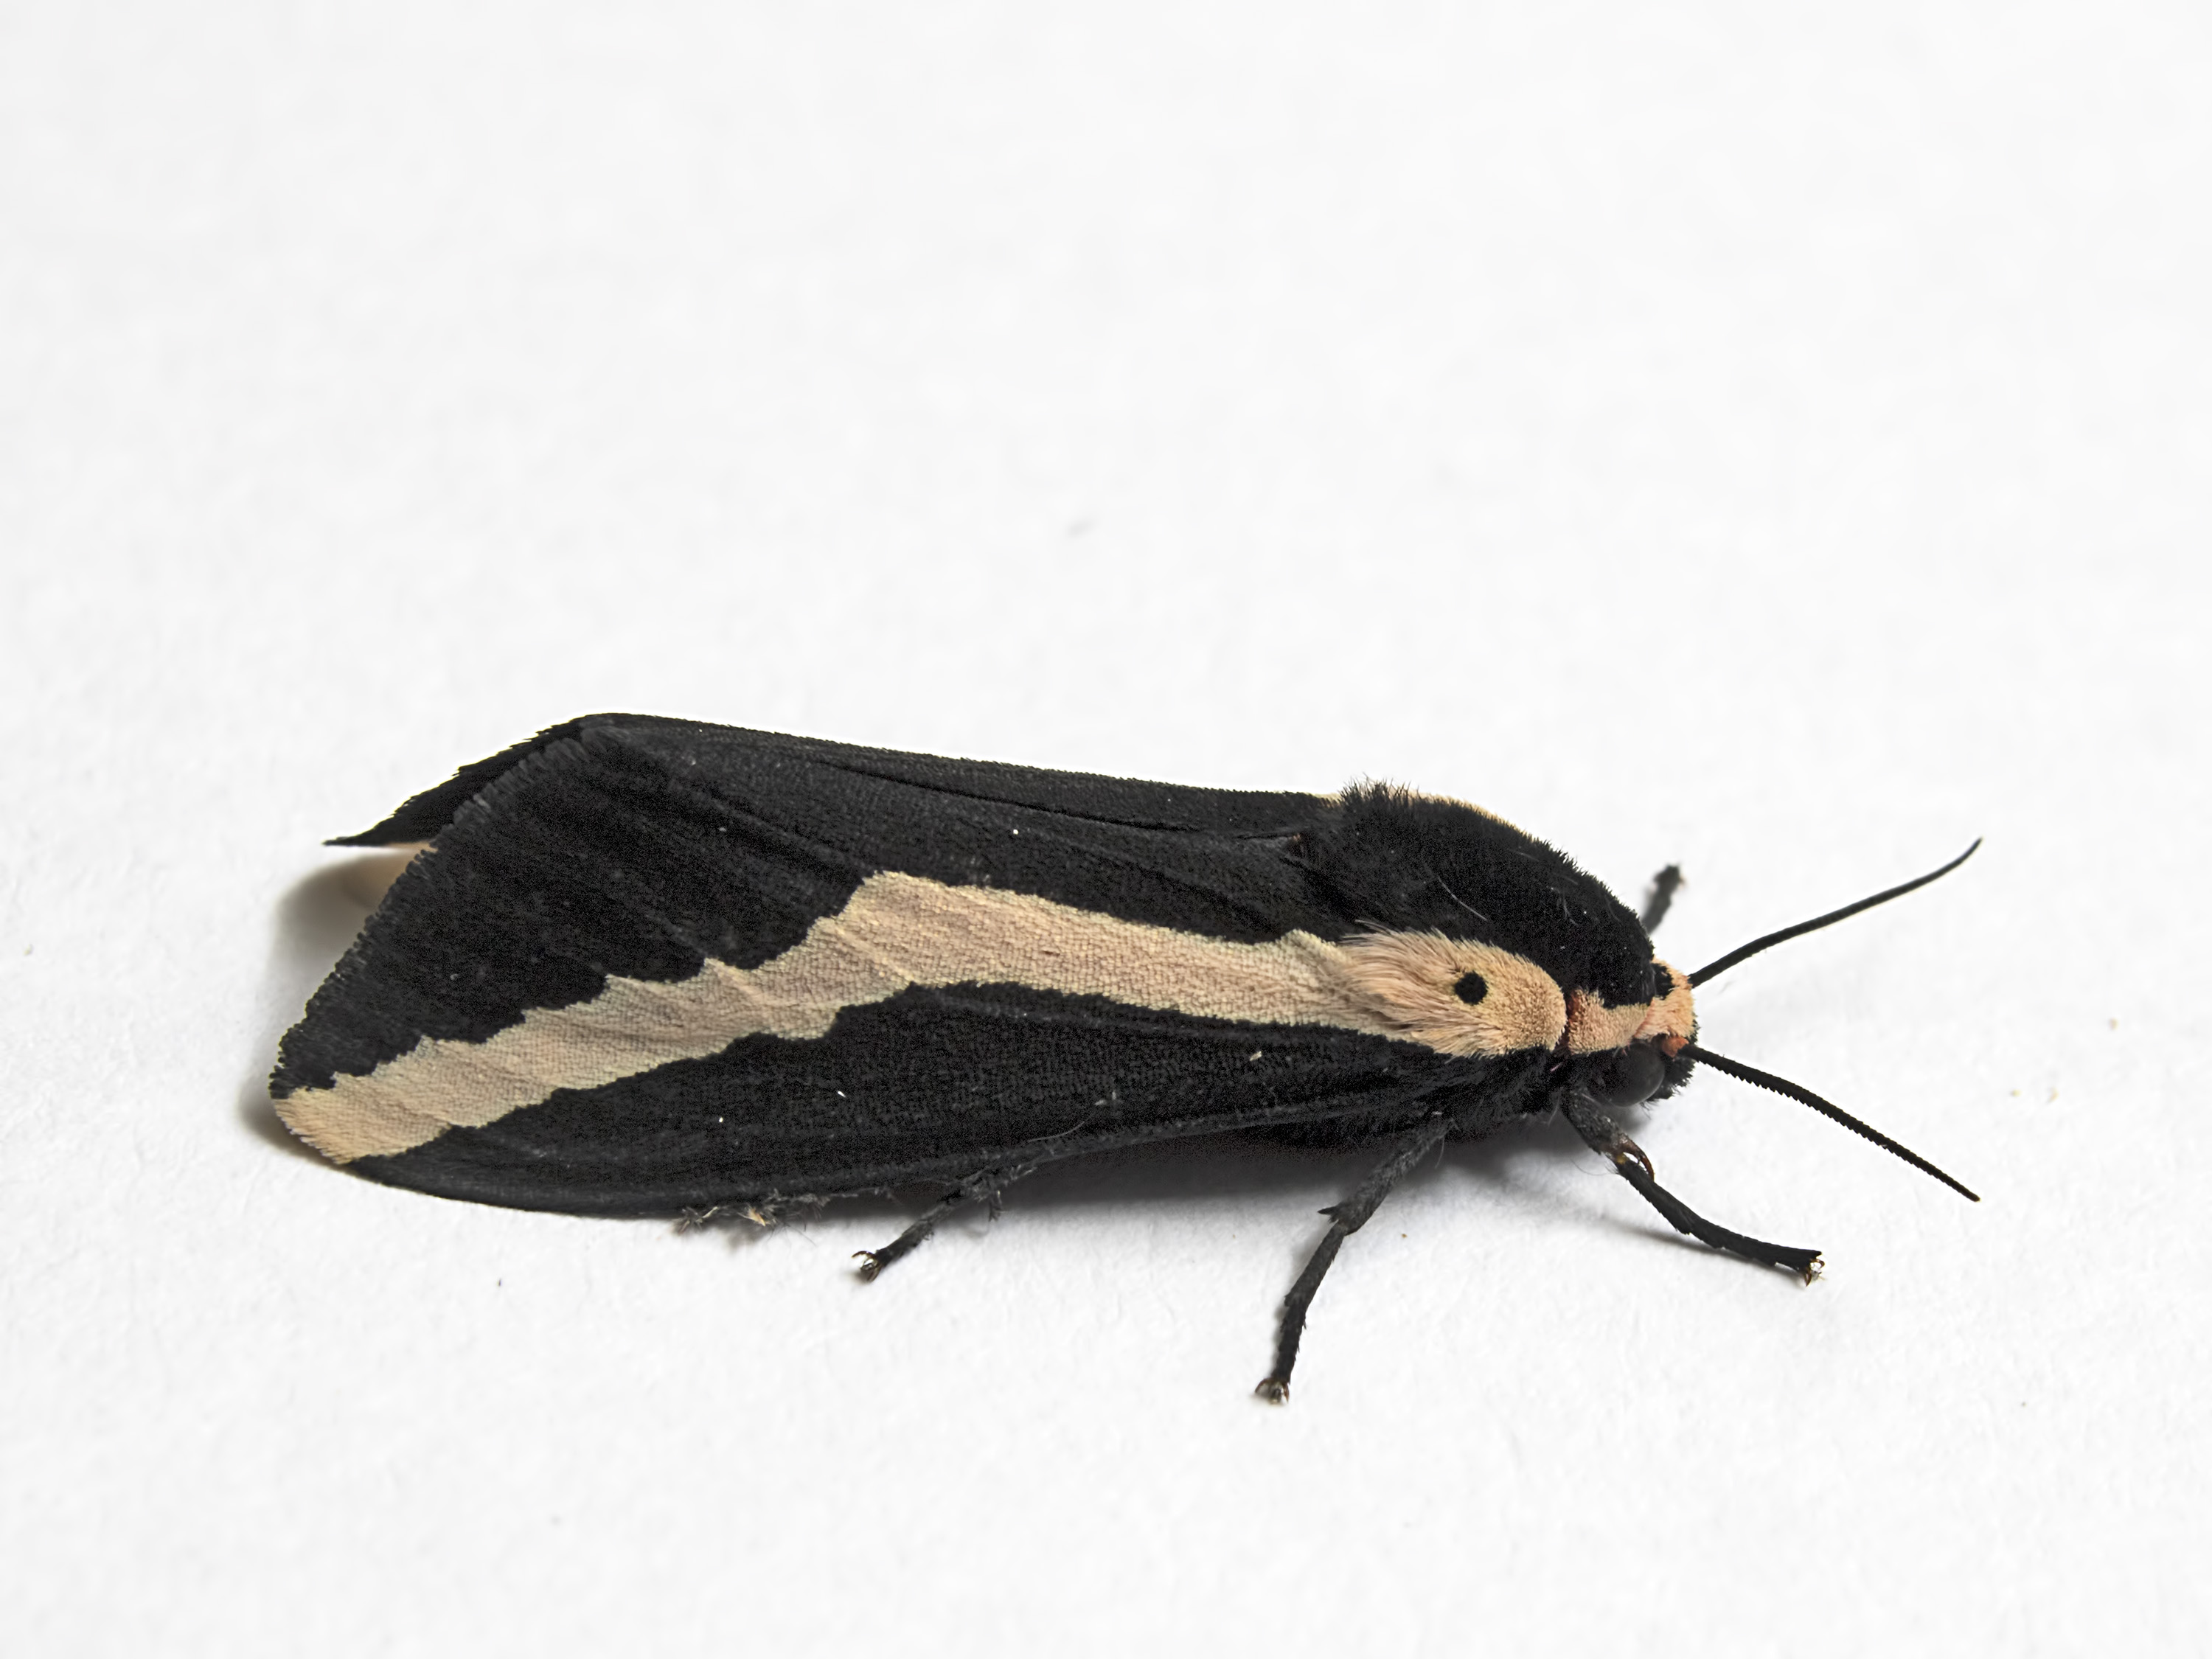
wing, insect, moth, fauna, invertebrate, longexposure, india, ariansuresh, mothsofindia, otherextensiontube13mm, nationalmothweek, darkbrowncolor, rajendraperrottetii, cheloniaperrottetii, alphaeavittata, estigmenevittata, 2cmmoth, arthropod, pollinator, moths and butterflies